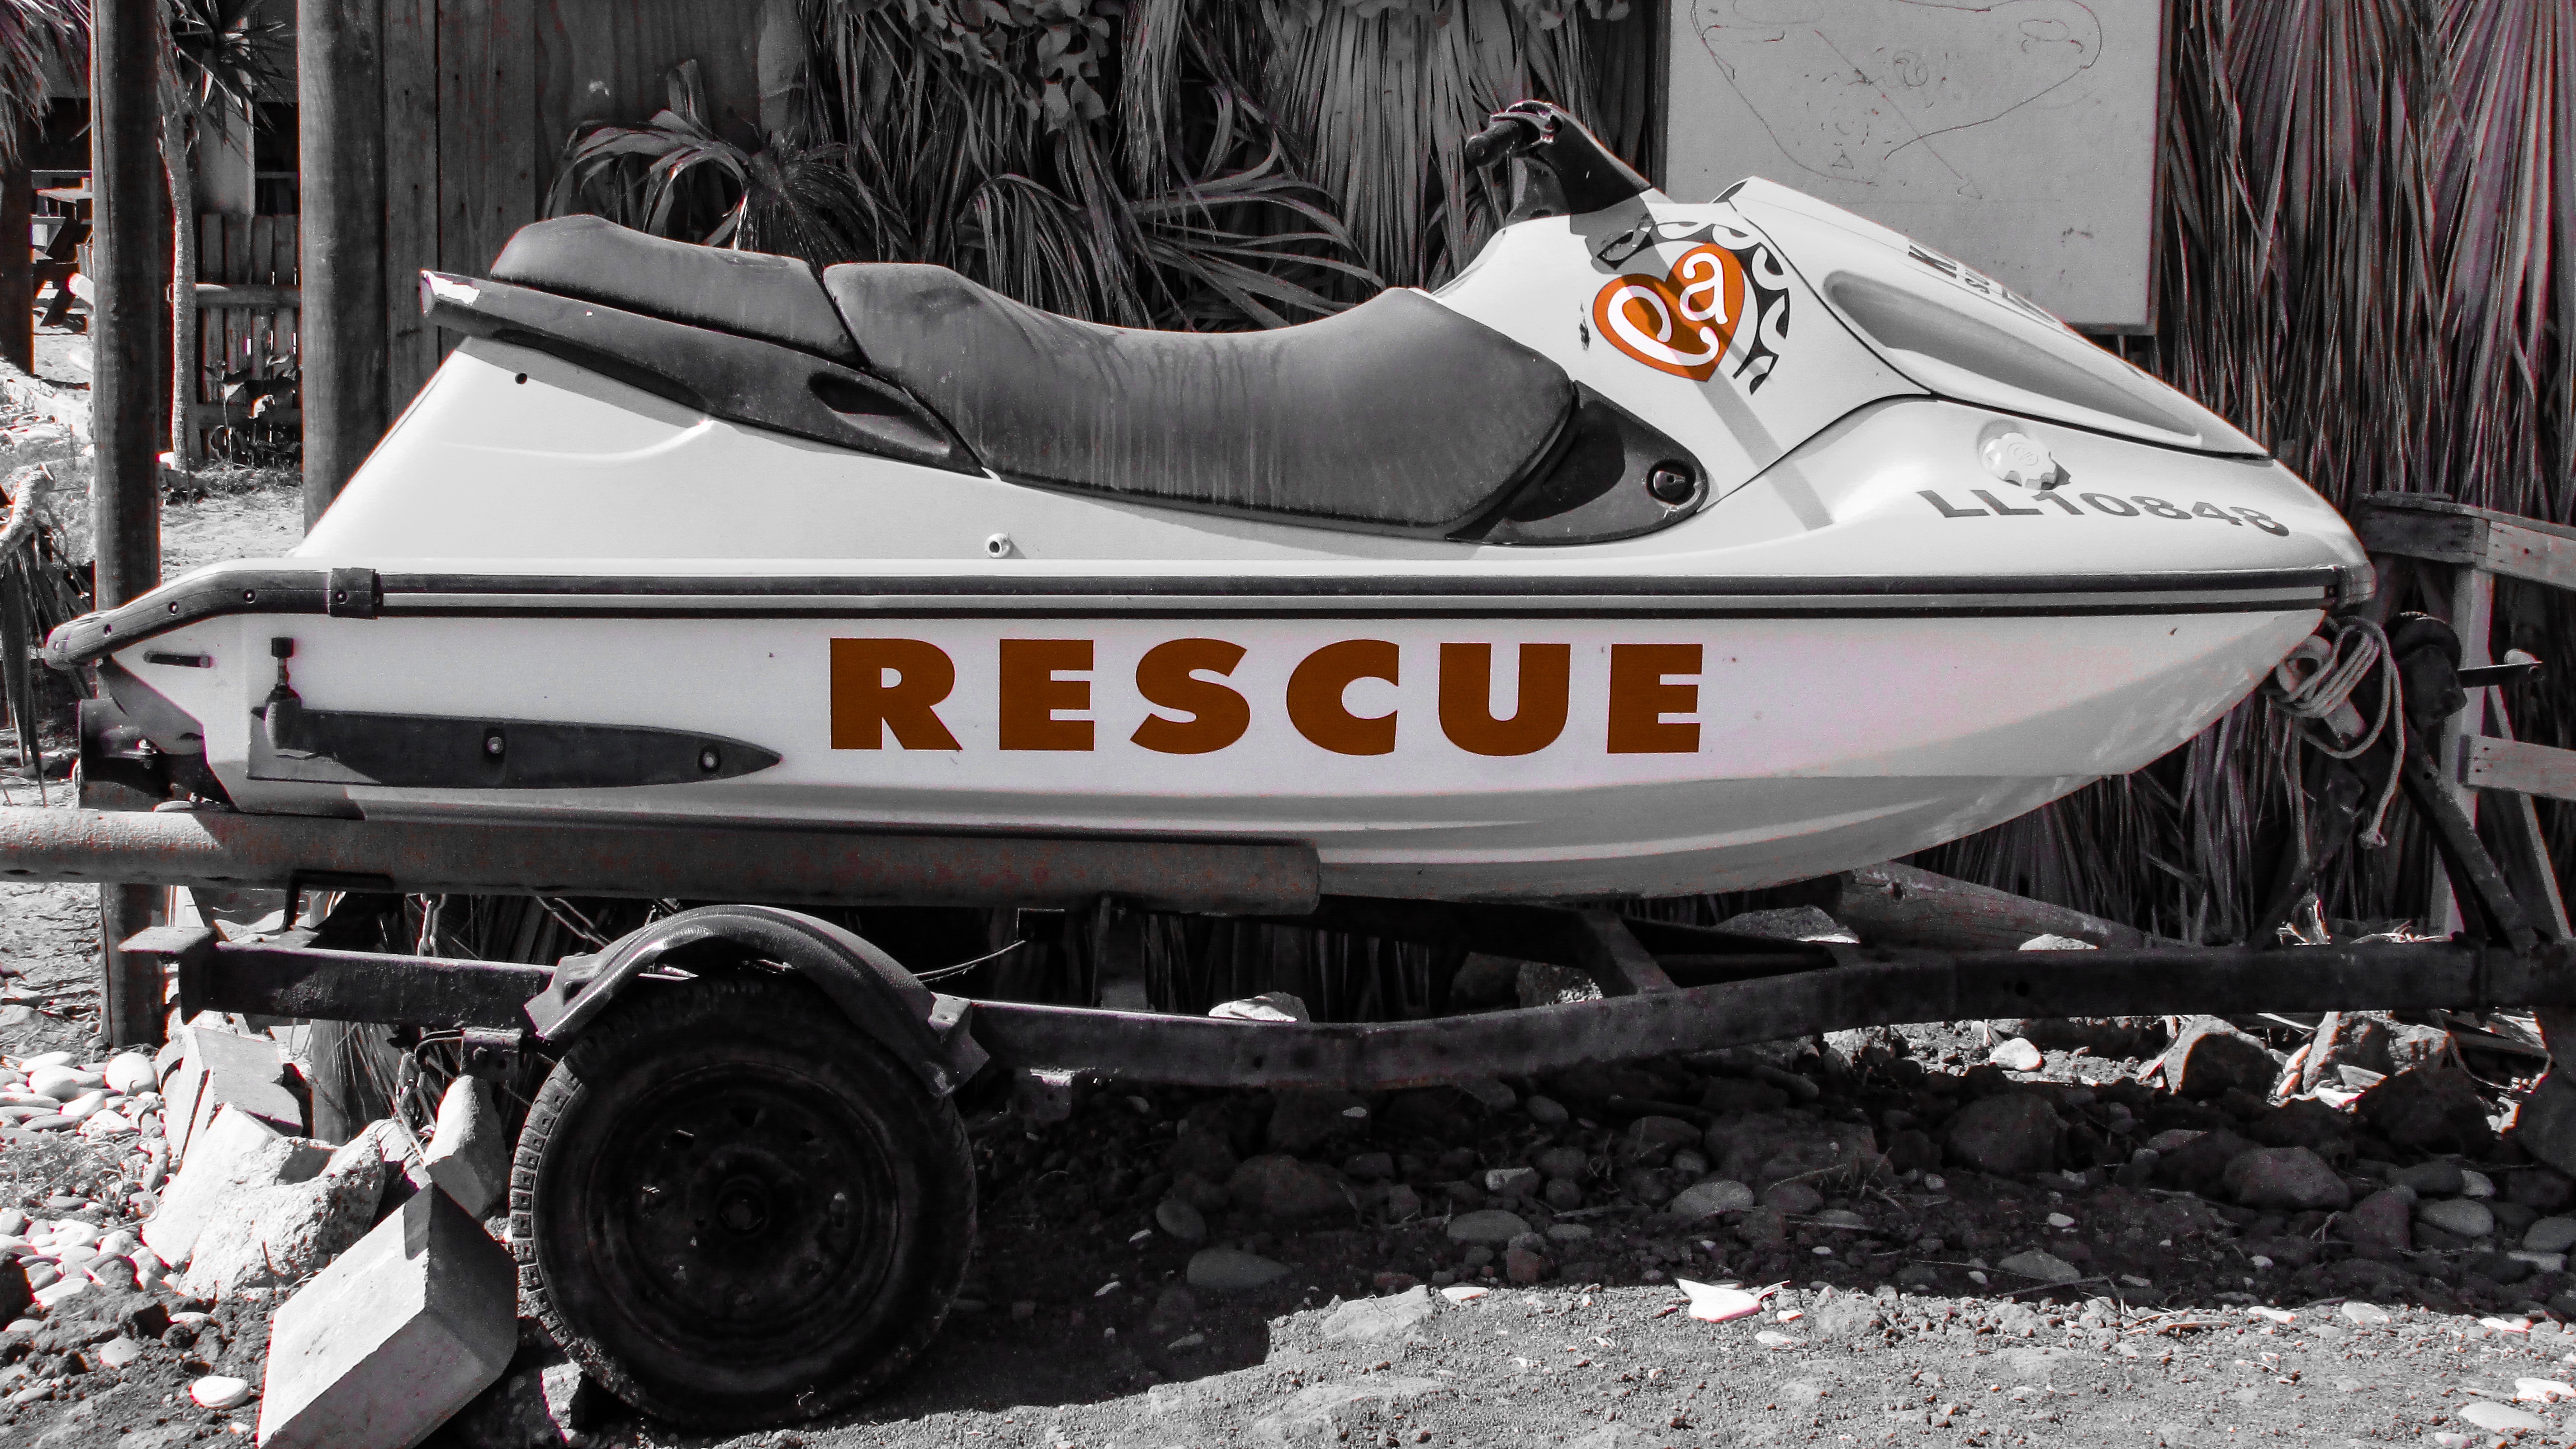
beach, vehicle, motorcycle, bumper, winter sport, sports, boating, racing, safety, watercraft, motorsport, cyprus, rescue, cruiser, jet ski, outdoor recreation, kiti, auto racing, automotive exterior, powerboating, personal water craft, surf club